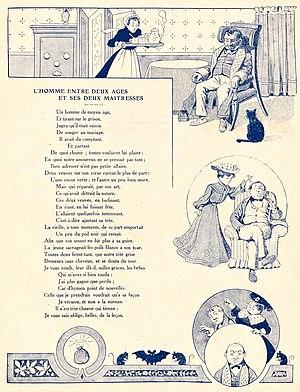
L'Homme entre deux âges et ses deux maîtresses est la dix-septième fable du livre I de Jean de La Fontaine situé dans le premier recueil des Fables de La Fontaine, édité pour la première fois en 1668.